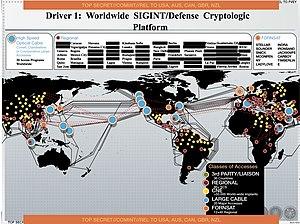
Les révélations d'Edward Snowden commencent avec un important volume de documents transmis par l'ancien agent de la CIA et consultant de la NSA Edward Snowden à deux journalistes, Glenn Greenwald et Laura Poitras, et progressivement rendus publics à partir du 6 juin 2013 à travers plusieurs titres de presse. Elles concernent la surveillance mondiale d'internet, mais aussi des téléphones portables et autres moyens de communications, principalement par la NSA.